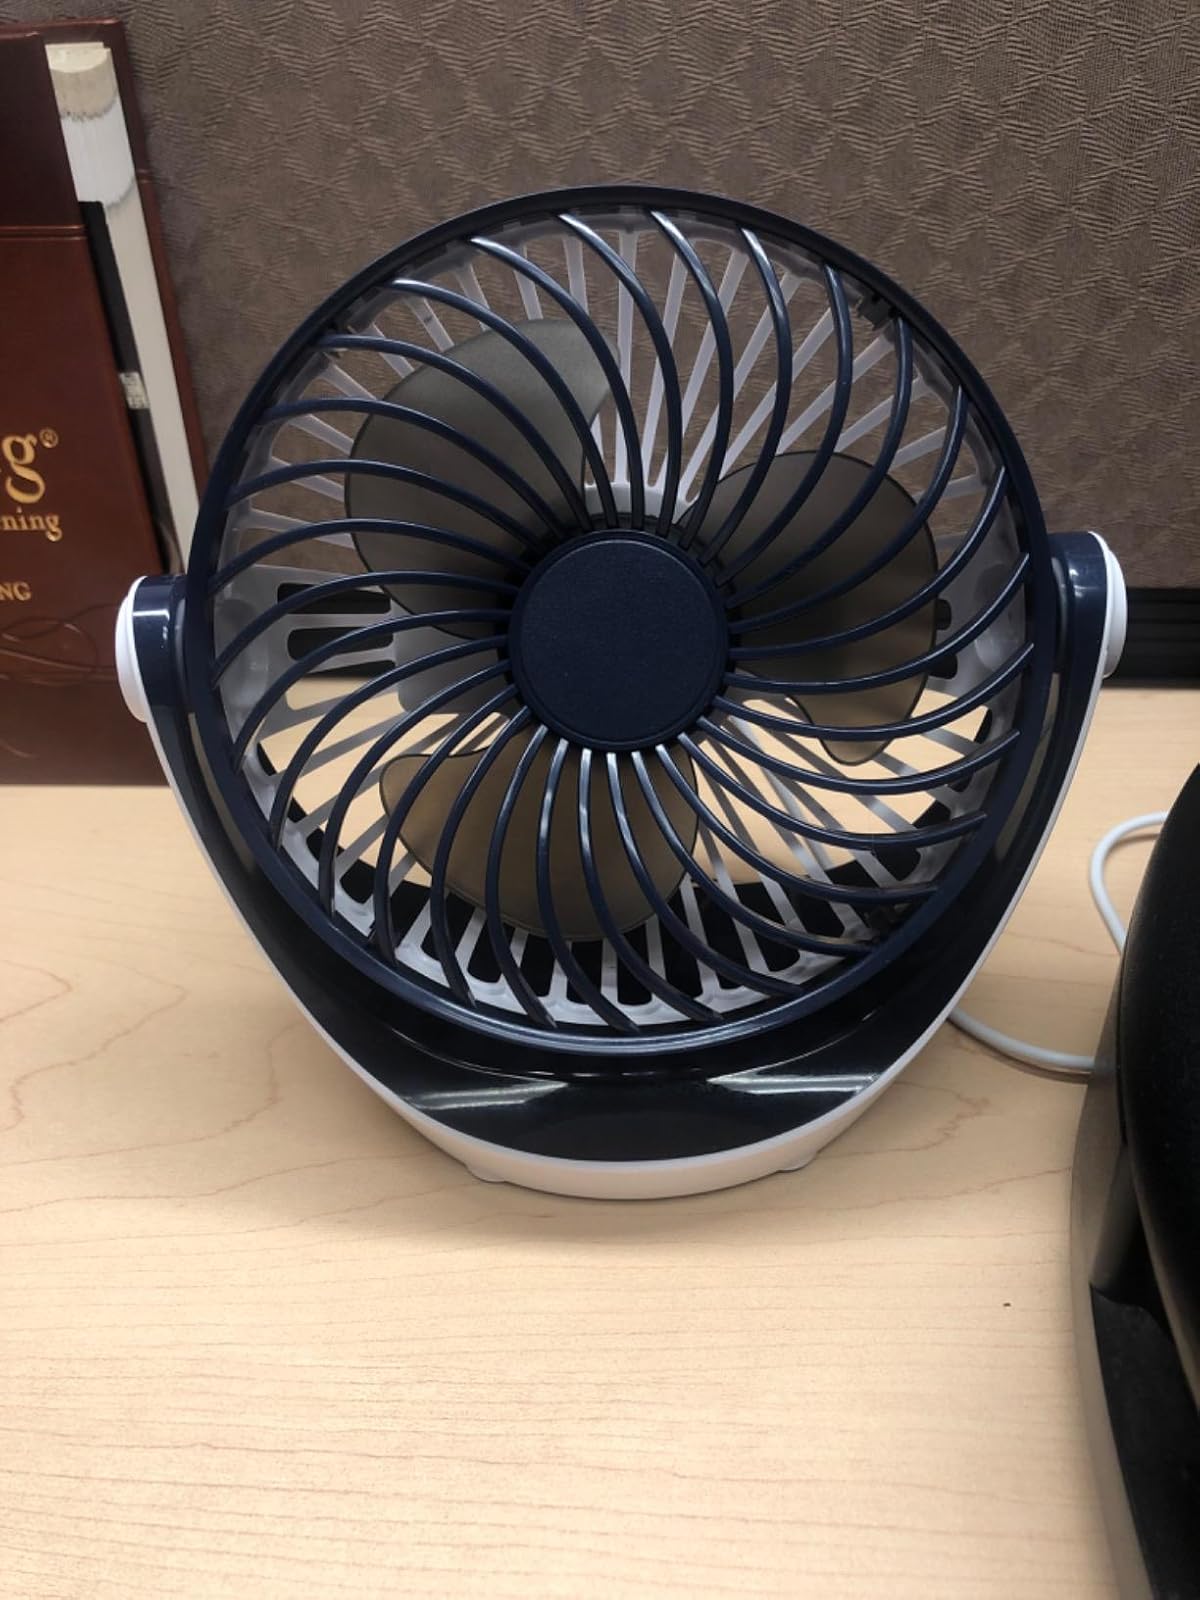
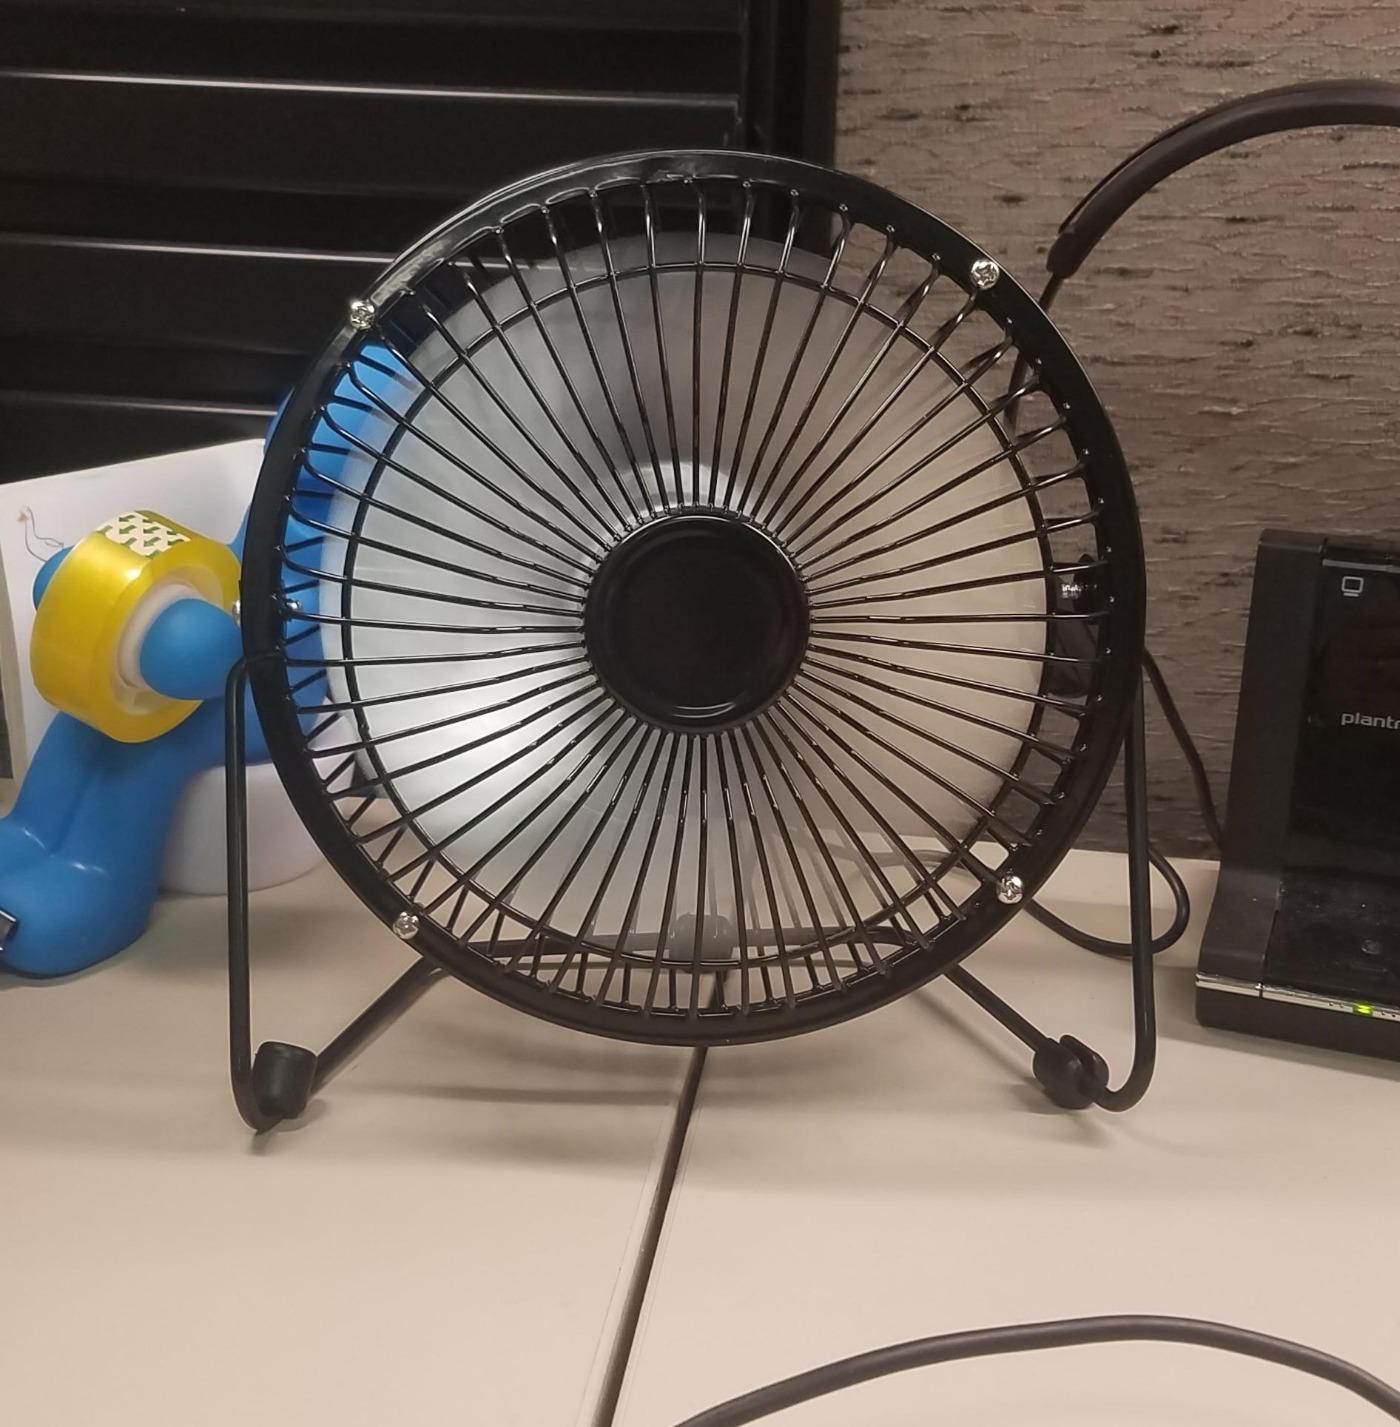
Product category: fan
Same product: no